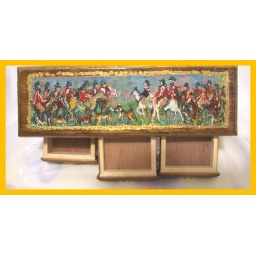
Painted Miniature Scene Hunters in &amp;quot;pink&amp;quot;, horses and dogs.Top of Traditional doll house Hall table